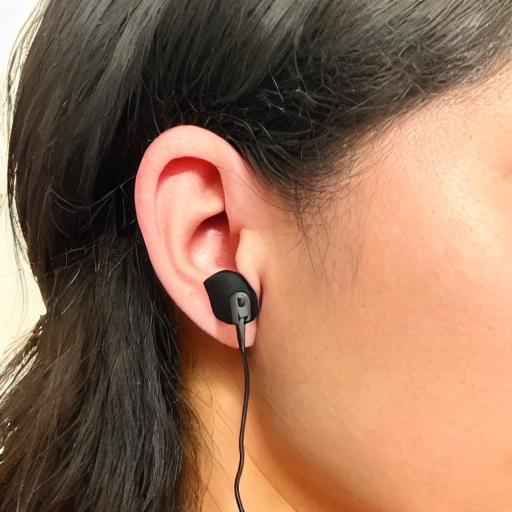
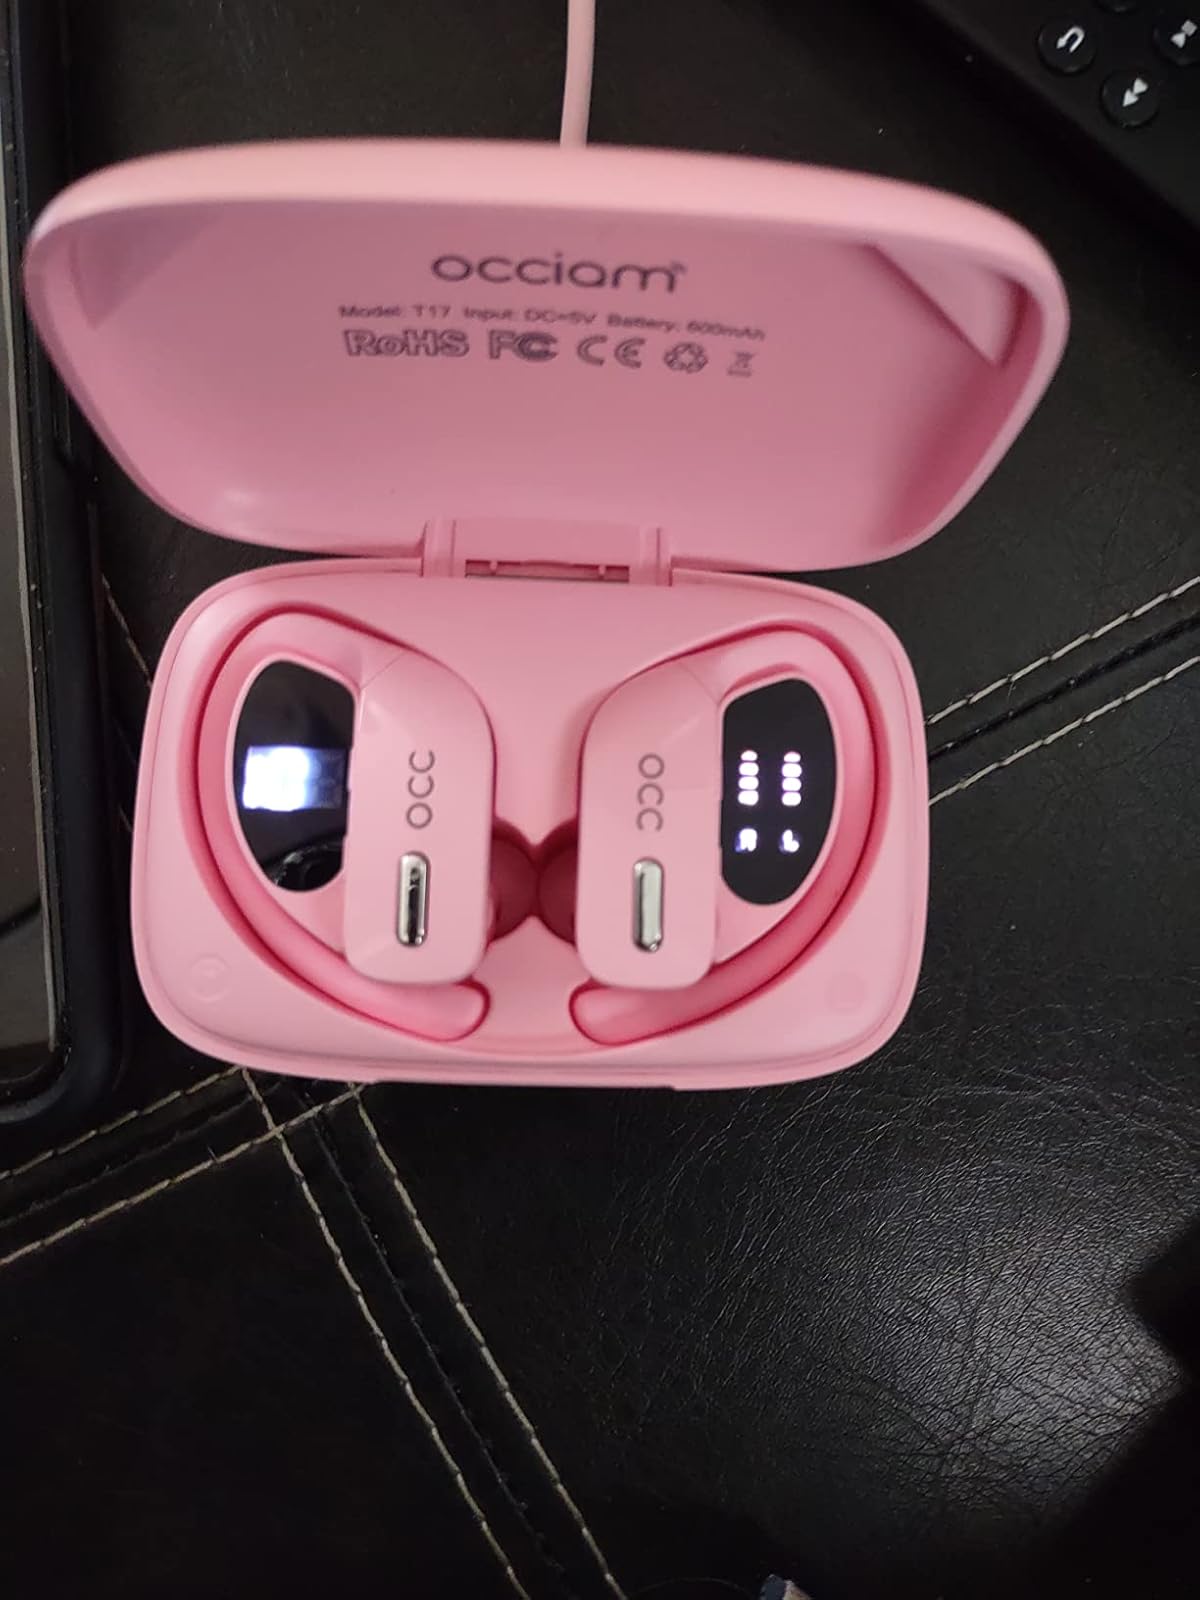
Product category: earbuds
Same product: no